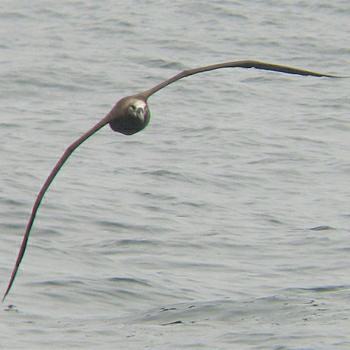
A photo of a black footed albatross